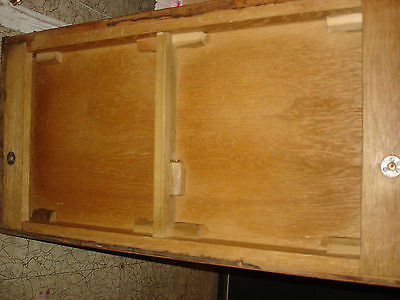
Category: cabinet